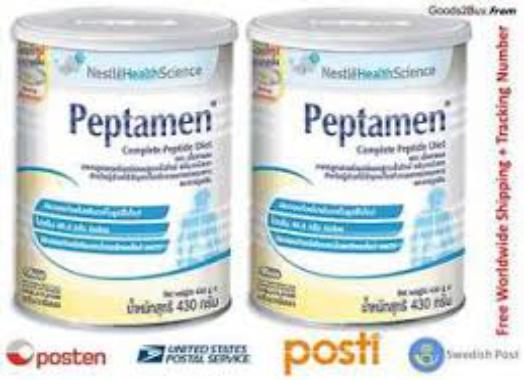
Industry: Food